Yunlin County

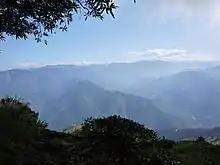
Caoling

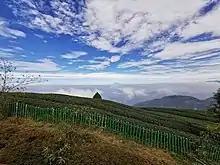
Yunling Hill

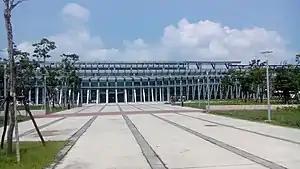
Yunlin HSR station

Historical buildings in the county include the House of Citizen-Memorial Hall of Attendance, Jhen Wen Academy, Erlun Story House and Xiluo Theater.